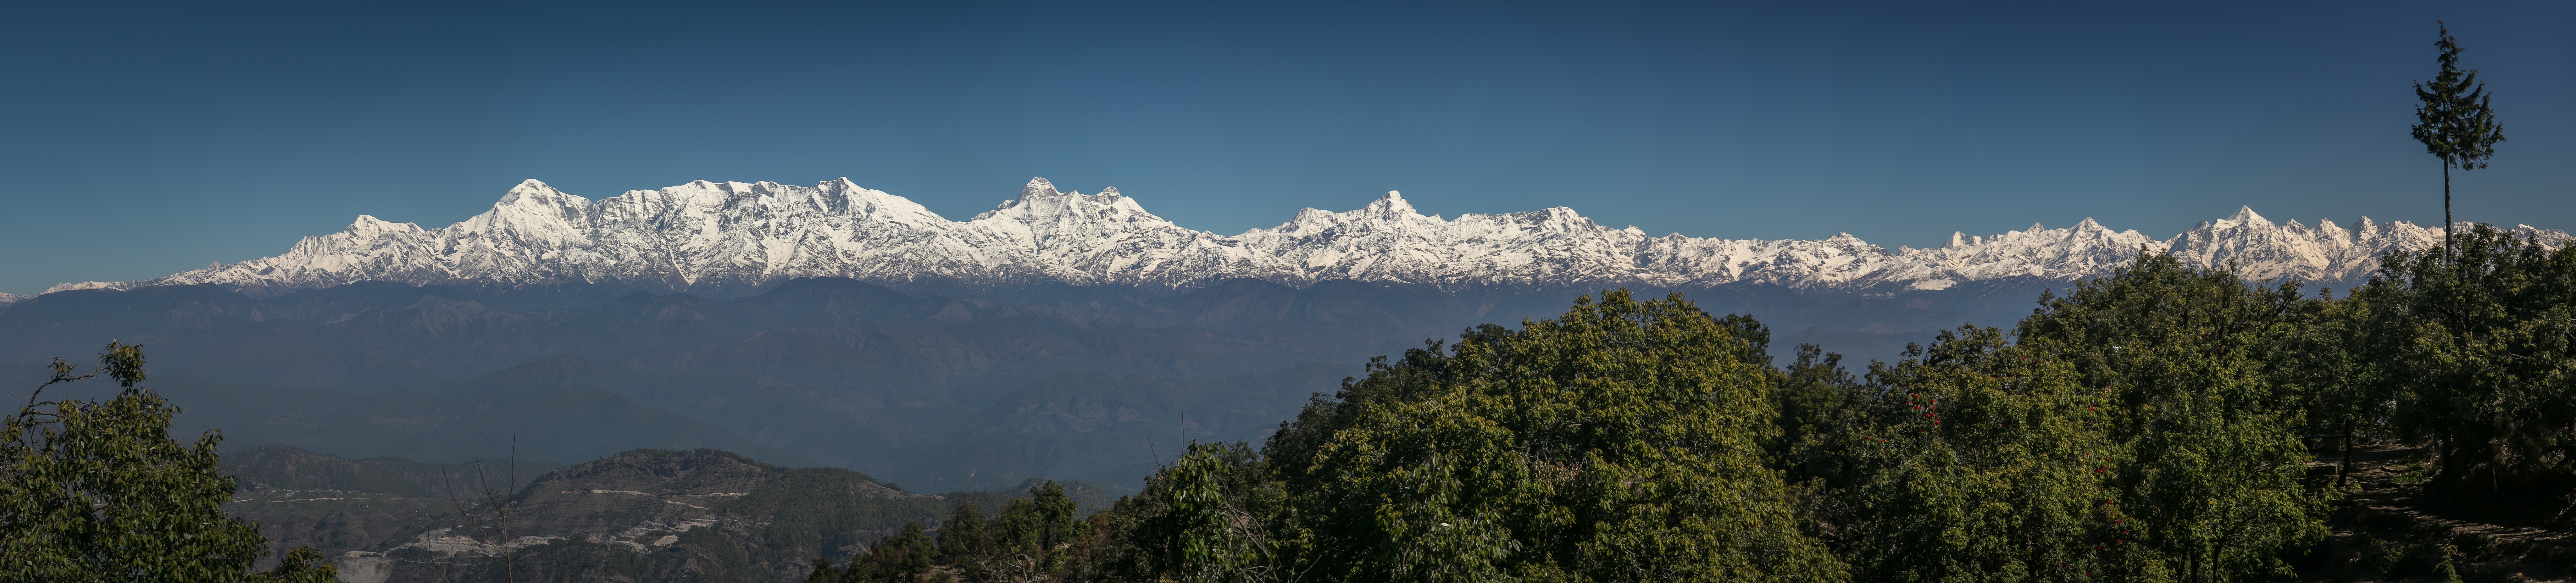
mountain, mountain range, panorama, ridge, alps, badlands, ecosystem, landform, geographical feature, mountainous landforms